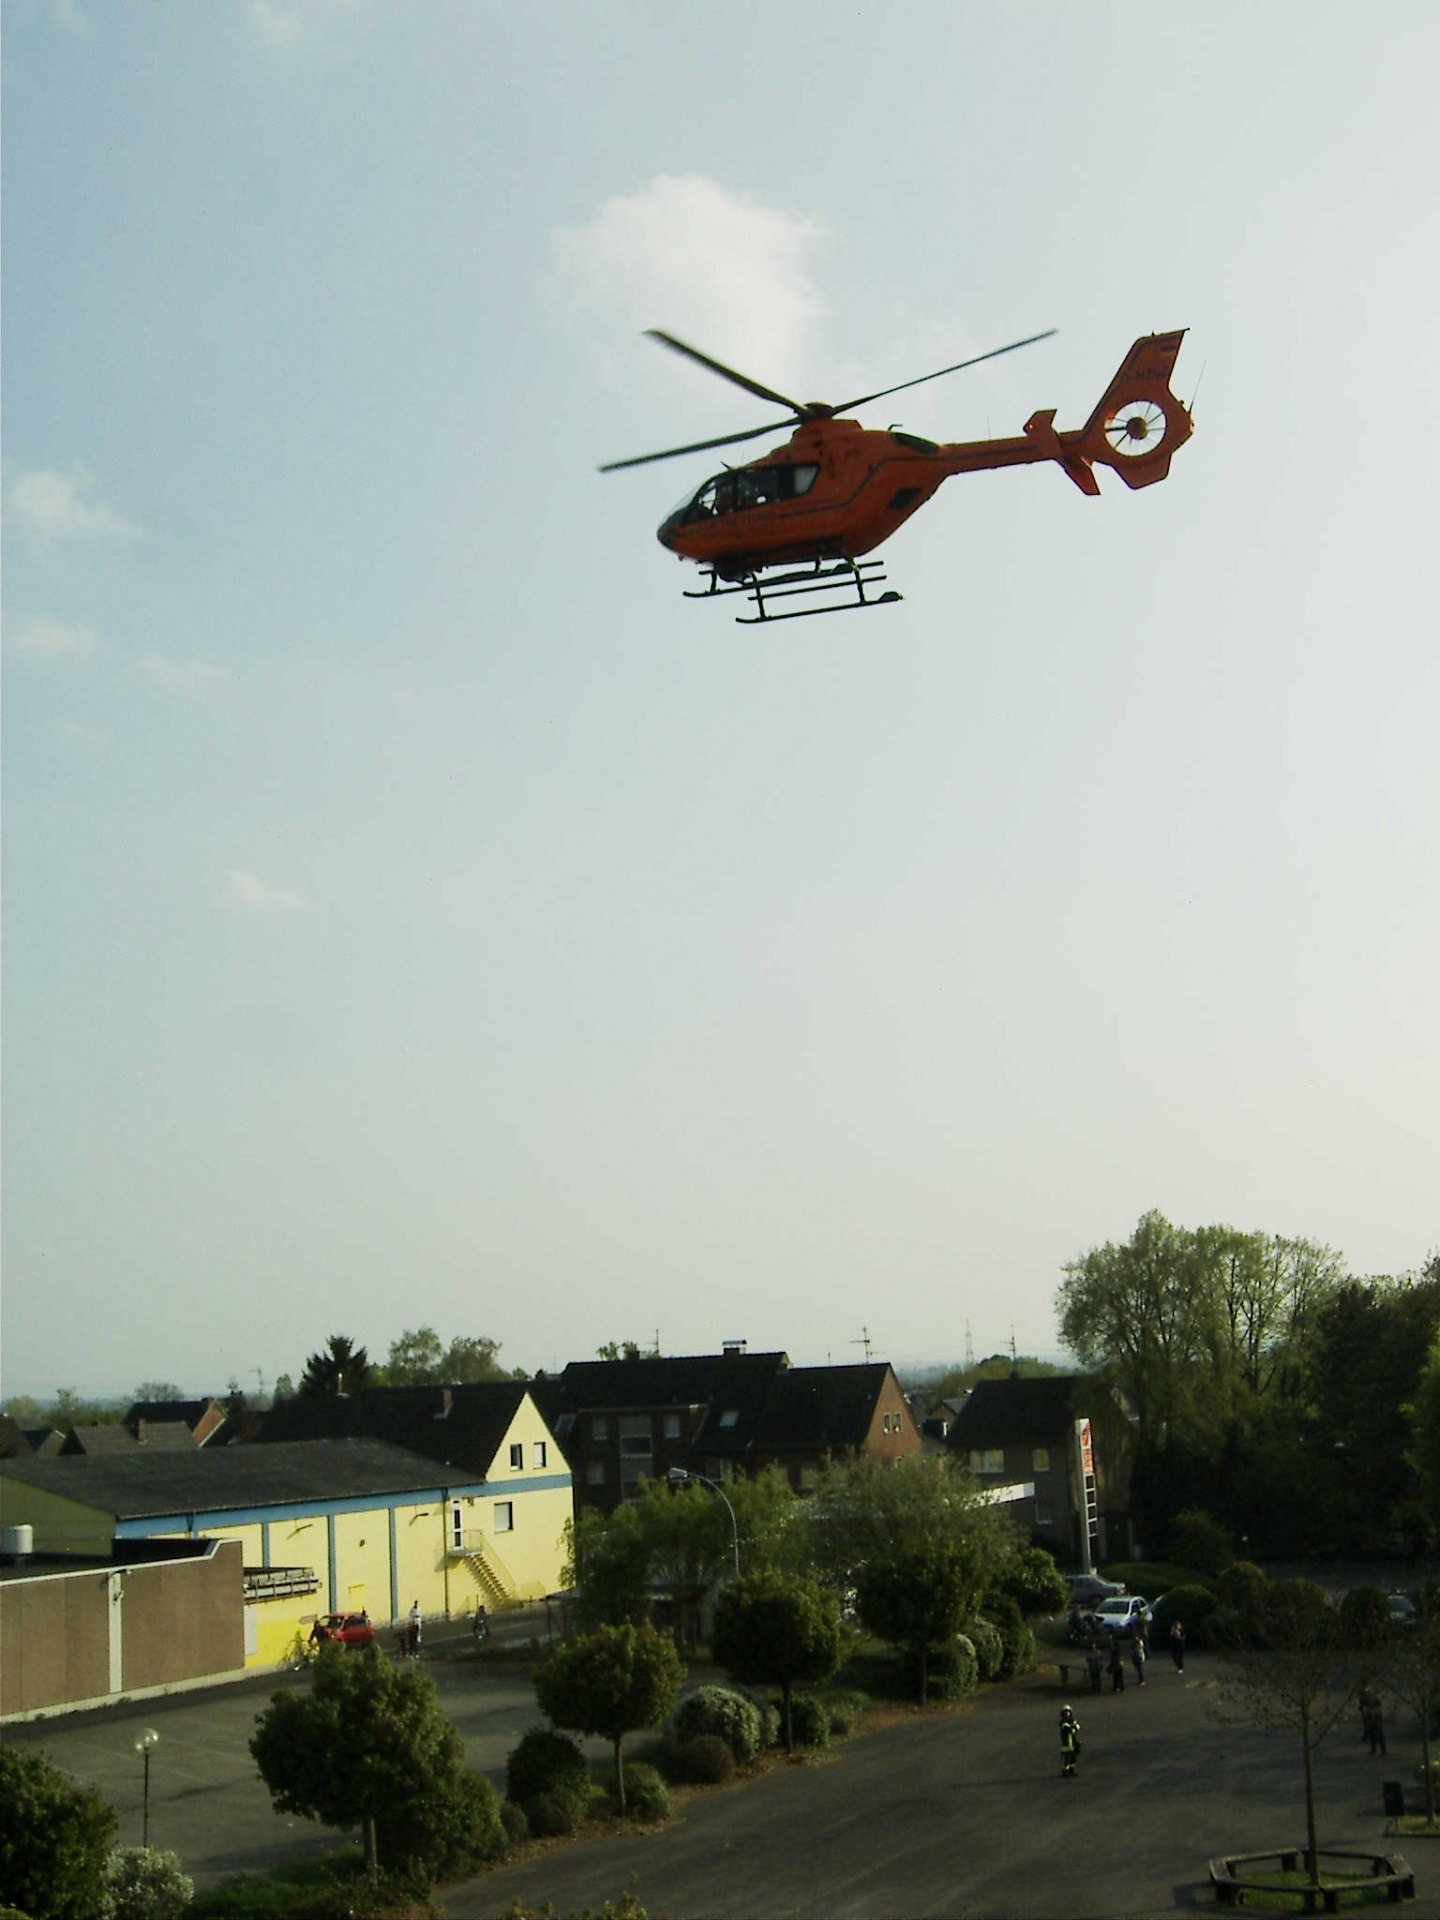
airplane, aircraft, vehicle, aviation, flight, helicopter, lighting, toy, rotorcraft, rescue helicopter, residential area, air space, atmosphere of earth